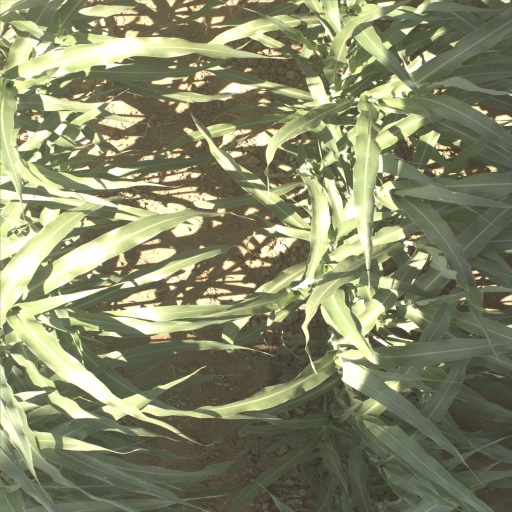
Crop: sorghum